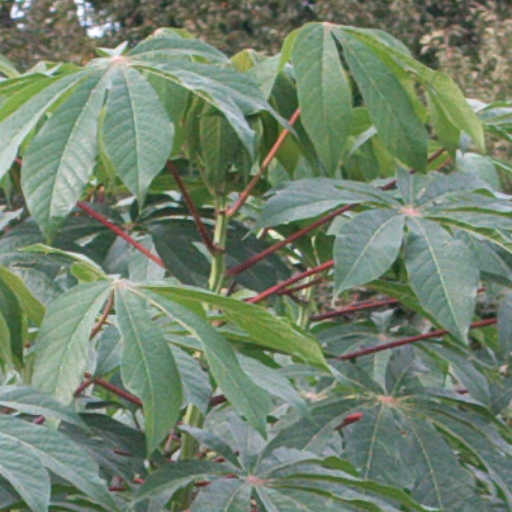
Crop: cassava